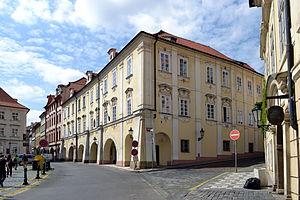
Le palais Auerspersky ou Clary-Aldringen est un palais baroque situé sur la place Wallenstein dans le quartier de Mala Strana à Prague. Il est protégé en tant que monument culturel de la République tchèque.